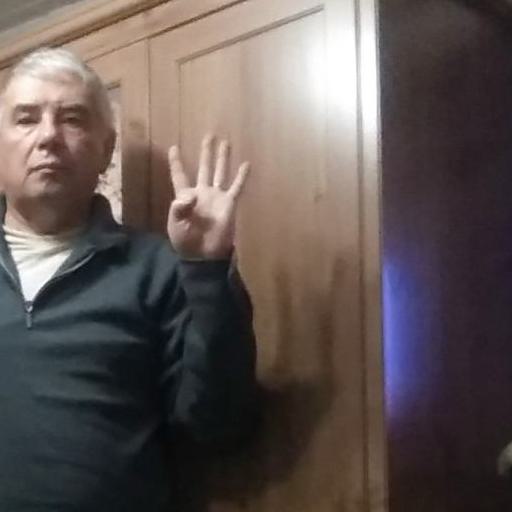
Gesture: four